James Beach Clow House

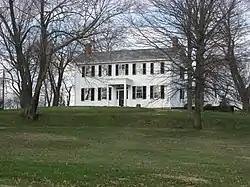
Front of the Clow House

The James Beach Clow House is a historic house in northern Beaver County, Pennsylvania, United States. Located in North Sewickley Township near the community of Ellwood City, the house is a rare surviving example of 19th-century Greek Revival farmhouses in Beaver County.